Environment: real
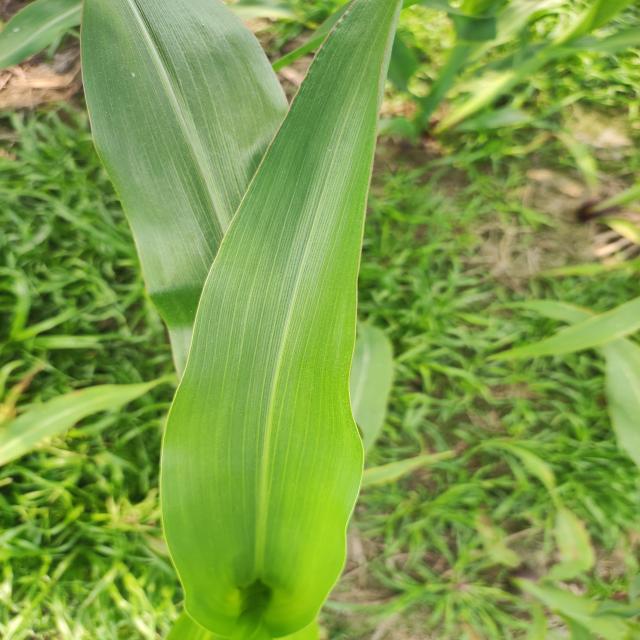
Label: healthy